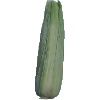
Label: Corn Husk 1